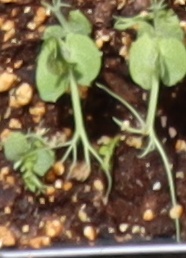
Label: Field Pea